Politics of New Zealand

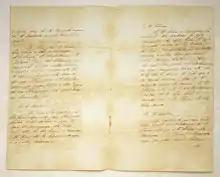
Manuscript copy of the Treaty of Waitangi (in Māori)

New Zealand maintains a network of 32 embassies, 20 high commissions and 95 consulates abroad, and holds relations with about 150 countries. New Zealand is involved in the Pacific Islands Forum, the Pacific Community, Asia-Pacific Economic Cooperation, the East Asia Summit, and the ASEAN Regional Forum. It is a member of the Commonwealth of Nations, Organisation for Economic Co-operation and Development (OECD), and a founding member of the United Nations (UN). New Zealand is party to a number of free-trade agreements, most prominently Closer Economic Relations with Australia and the New Zealand–China Free Trade Agreement.